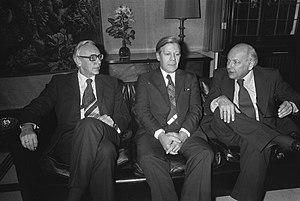
Johannes Marten den Uijl, dit Joop den Uyl, né le 9 août 1919 à Hilversum et mort le 24 décembre 1987 à Amsterdam, est un homme d'État néerlandais.